Monroe Doctrine

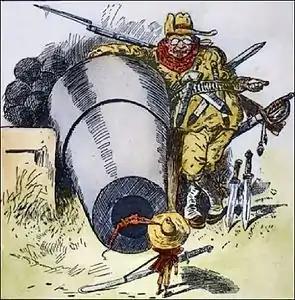
1903 cartoon: ""Go Away, Little Man, and Don't Bother Me"." President Theodore Roosevelt intimidating Colombia to acquire the Panama Canal Zone

In the 1870s, President Ulysses S. Grant and Secretary of State Hamilton Fish endeavored to supplant European influence in Latin America with that of the U.S. In 1870, the Monroe Doctrine was expanded under the proclamation "hereafter no territory on this continent [referring to Central and South America] shall be regarded as subject to transfer to a European power." Grant invoked the Monroe Doctrine in his failed attempt to annex the Dominican Republic in 1870.